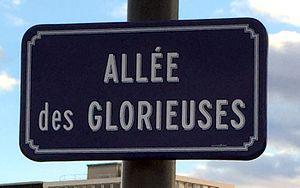
Les Glorieuses de Bresse sont des concours français organisés traditionnellement en décembre et se déroulant dans quatre communes de la Bresse. Trois d'entre elles sont situées dans l'Ain : Montrevel-en-Bresse, Bourg-en-Bresse et Pont-de-Vaux. Louhans quant à elle, est située en Saône-et-Loire.